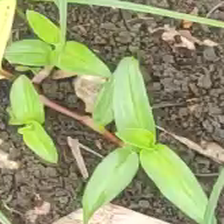
Weed species: Kena_(Commplina_benghalensio)